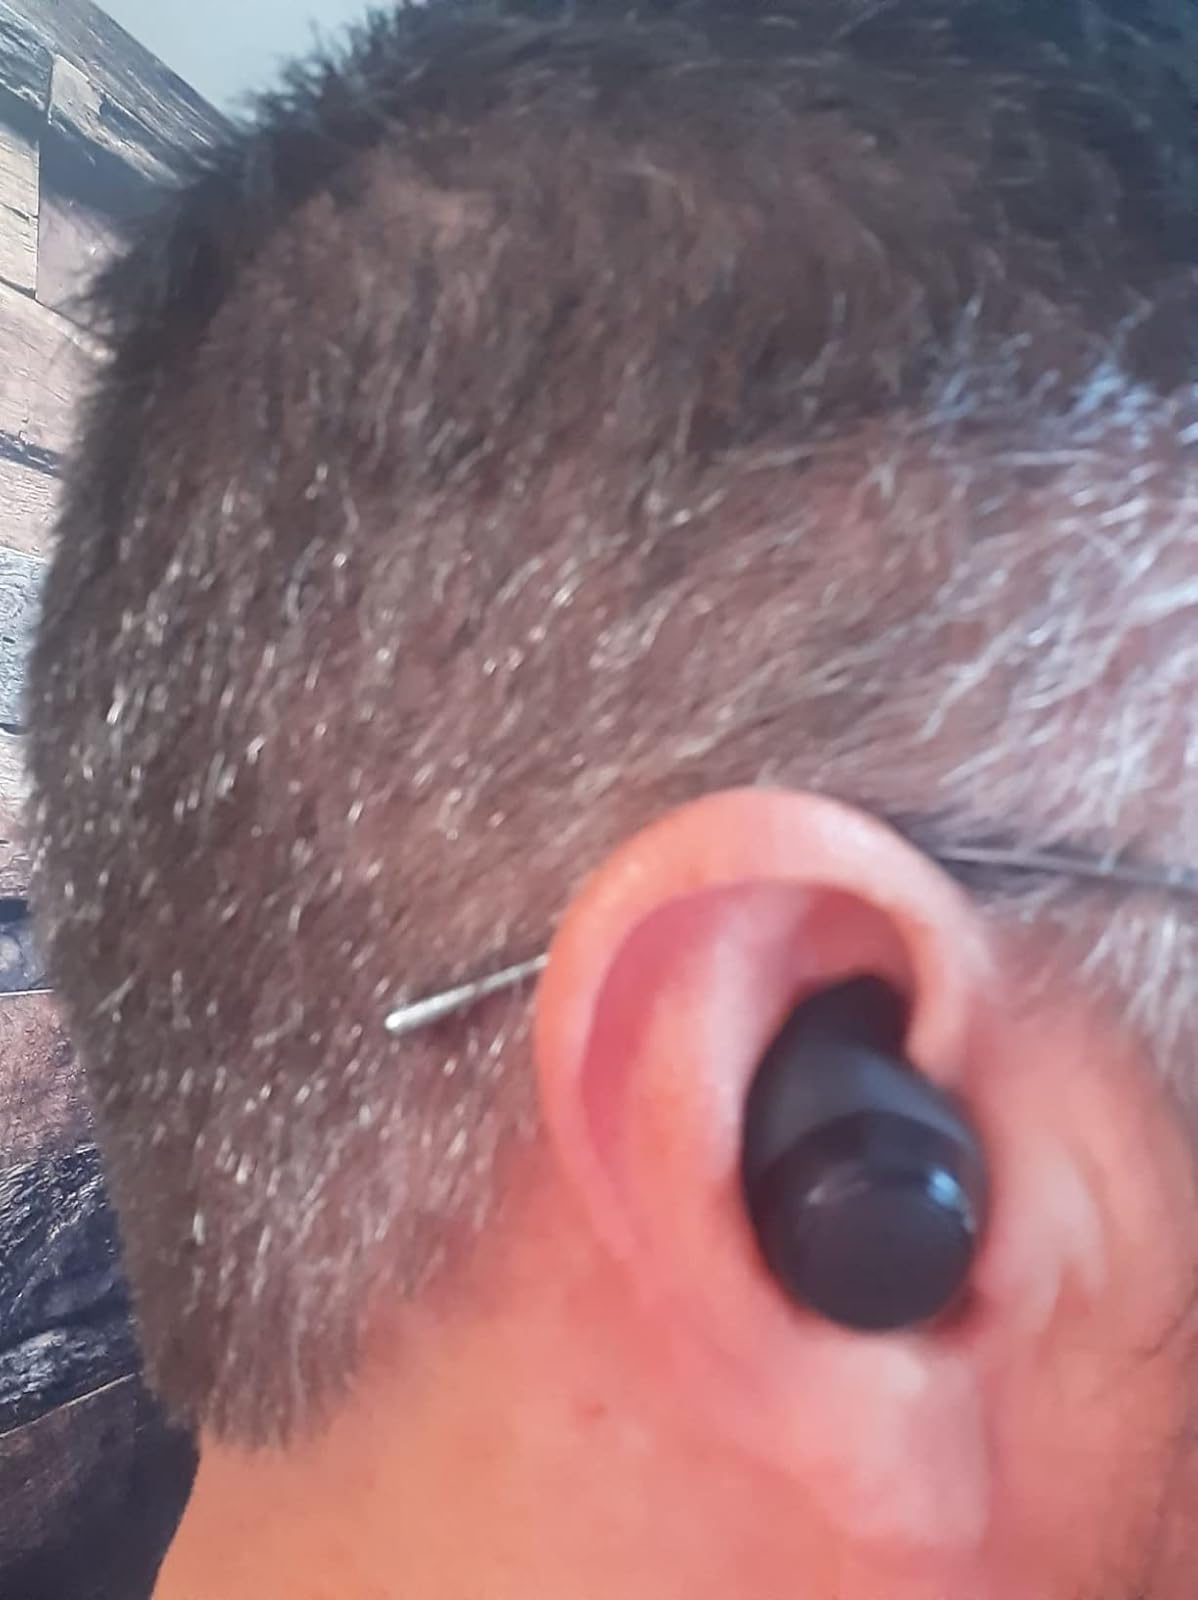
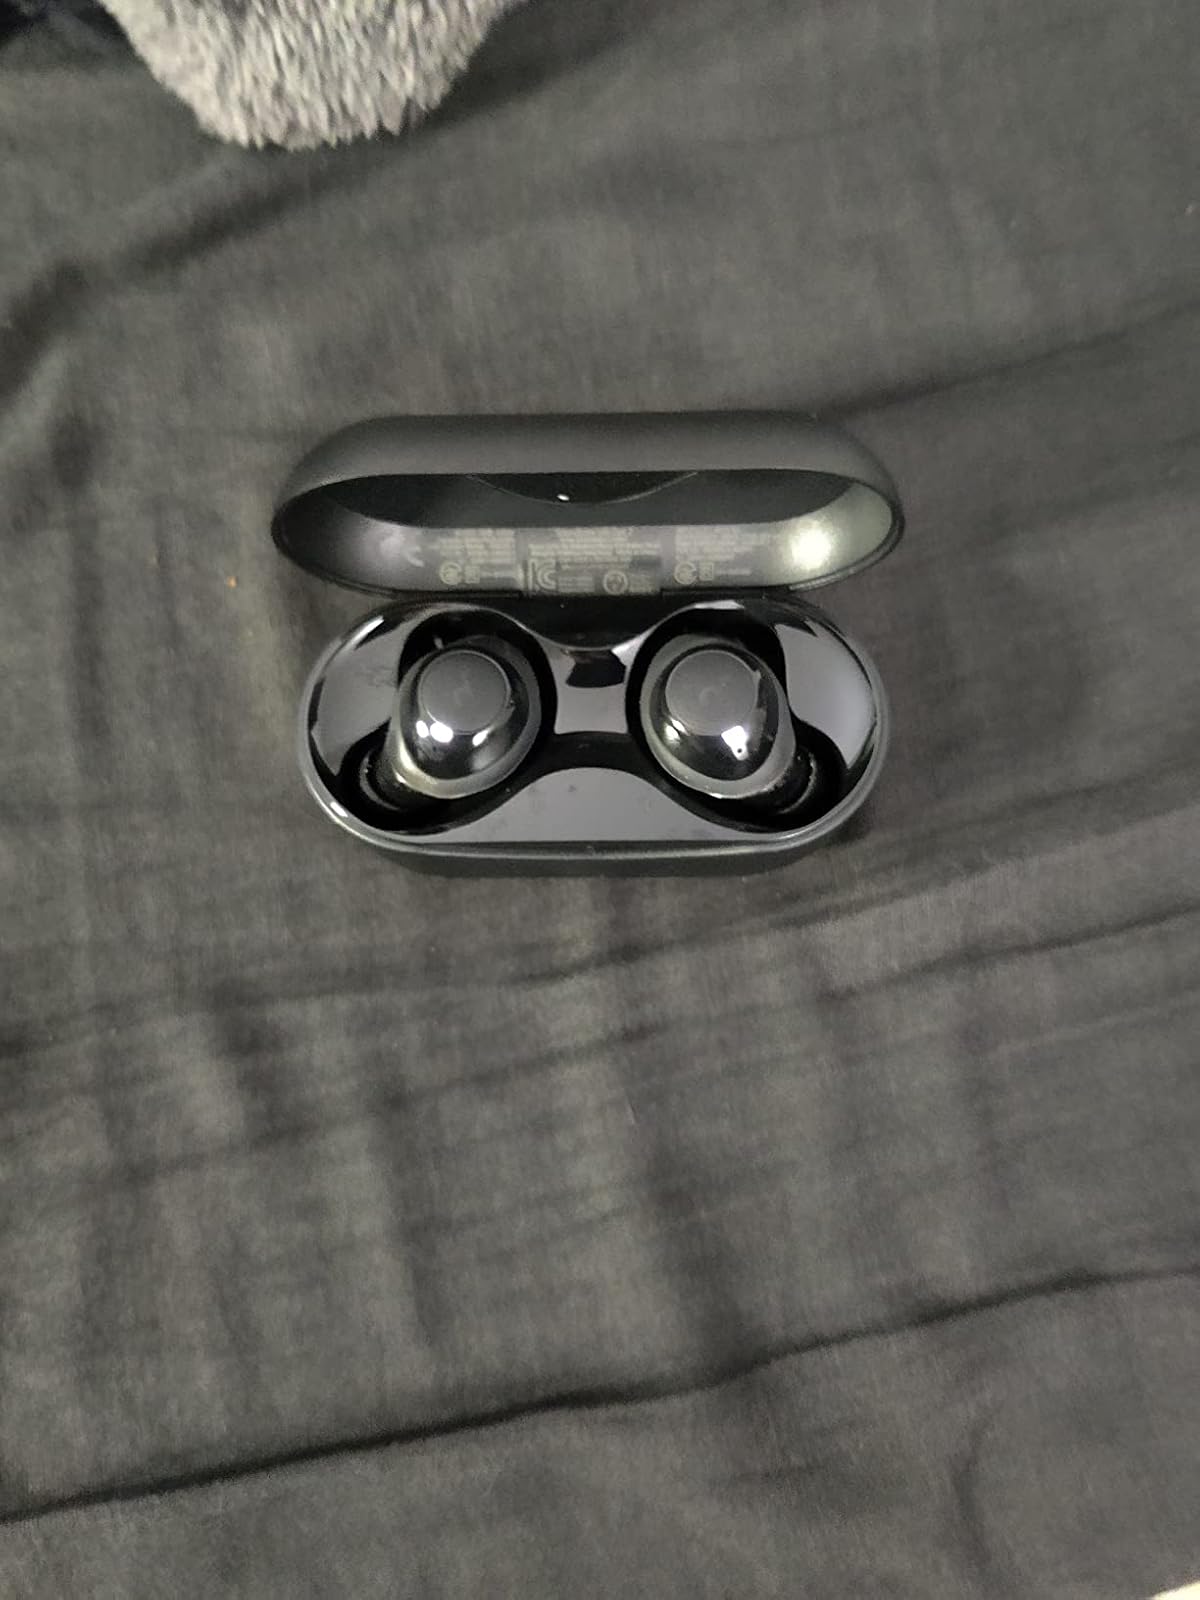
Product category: earbuds
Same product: yes